List of Top Country Albums number ones of 2015

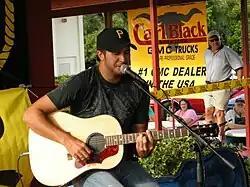
Singer Luke Bryan

Top Country Albums is a chart that ranks the top-performing country music albums in the United States, published by "Billboard". In 2015, 23 different albums topped the chart; placings were based on electronic point of sale data from retail outlets.